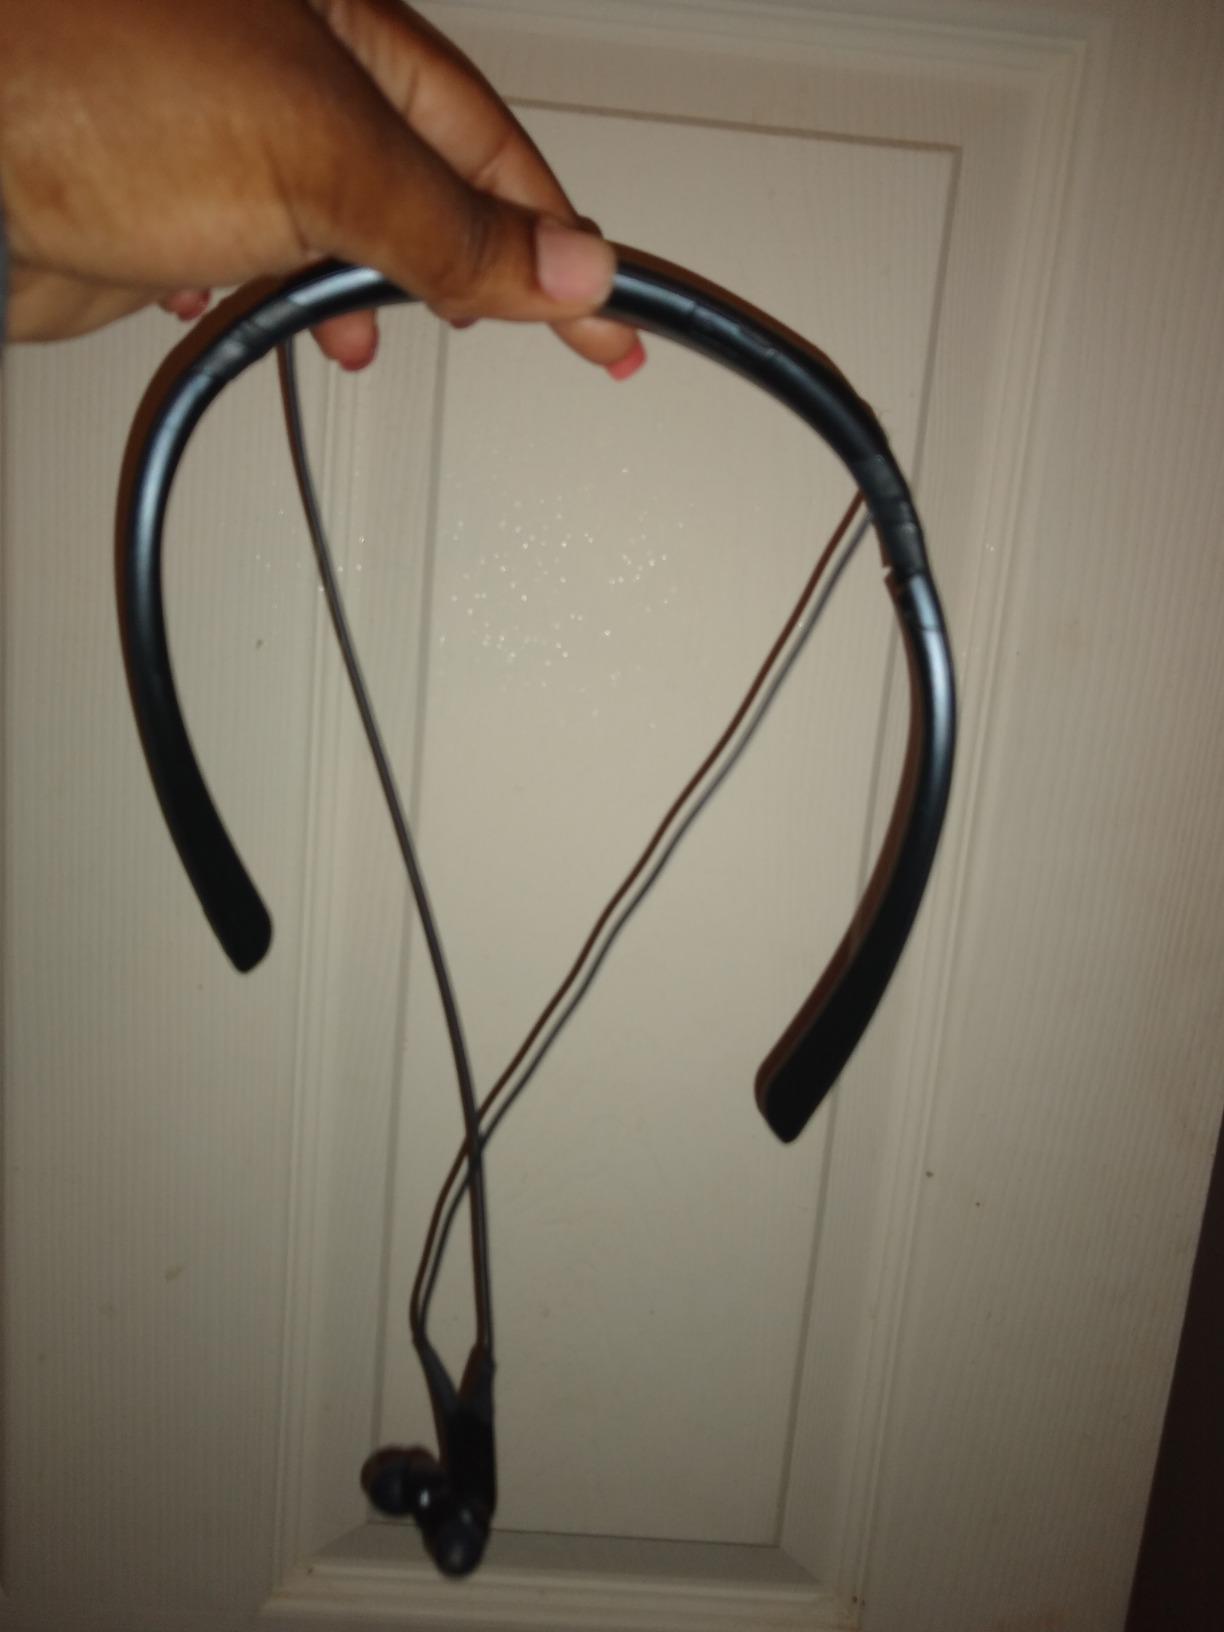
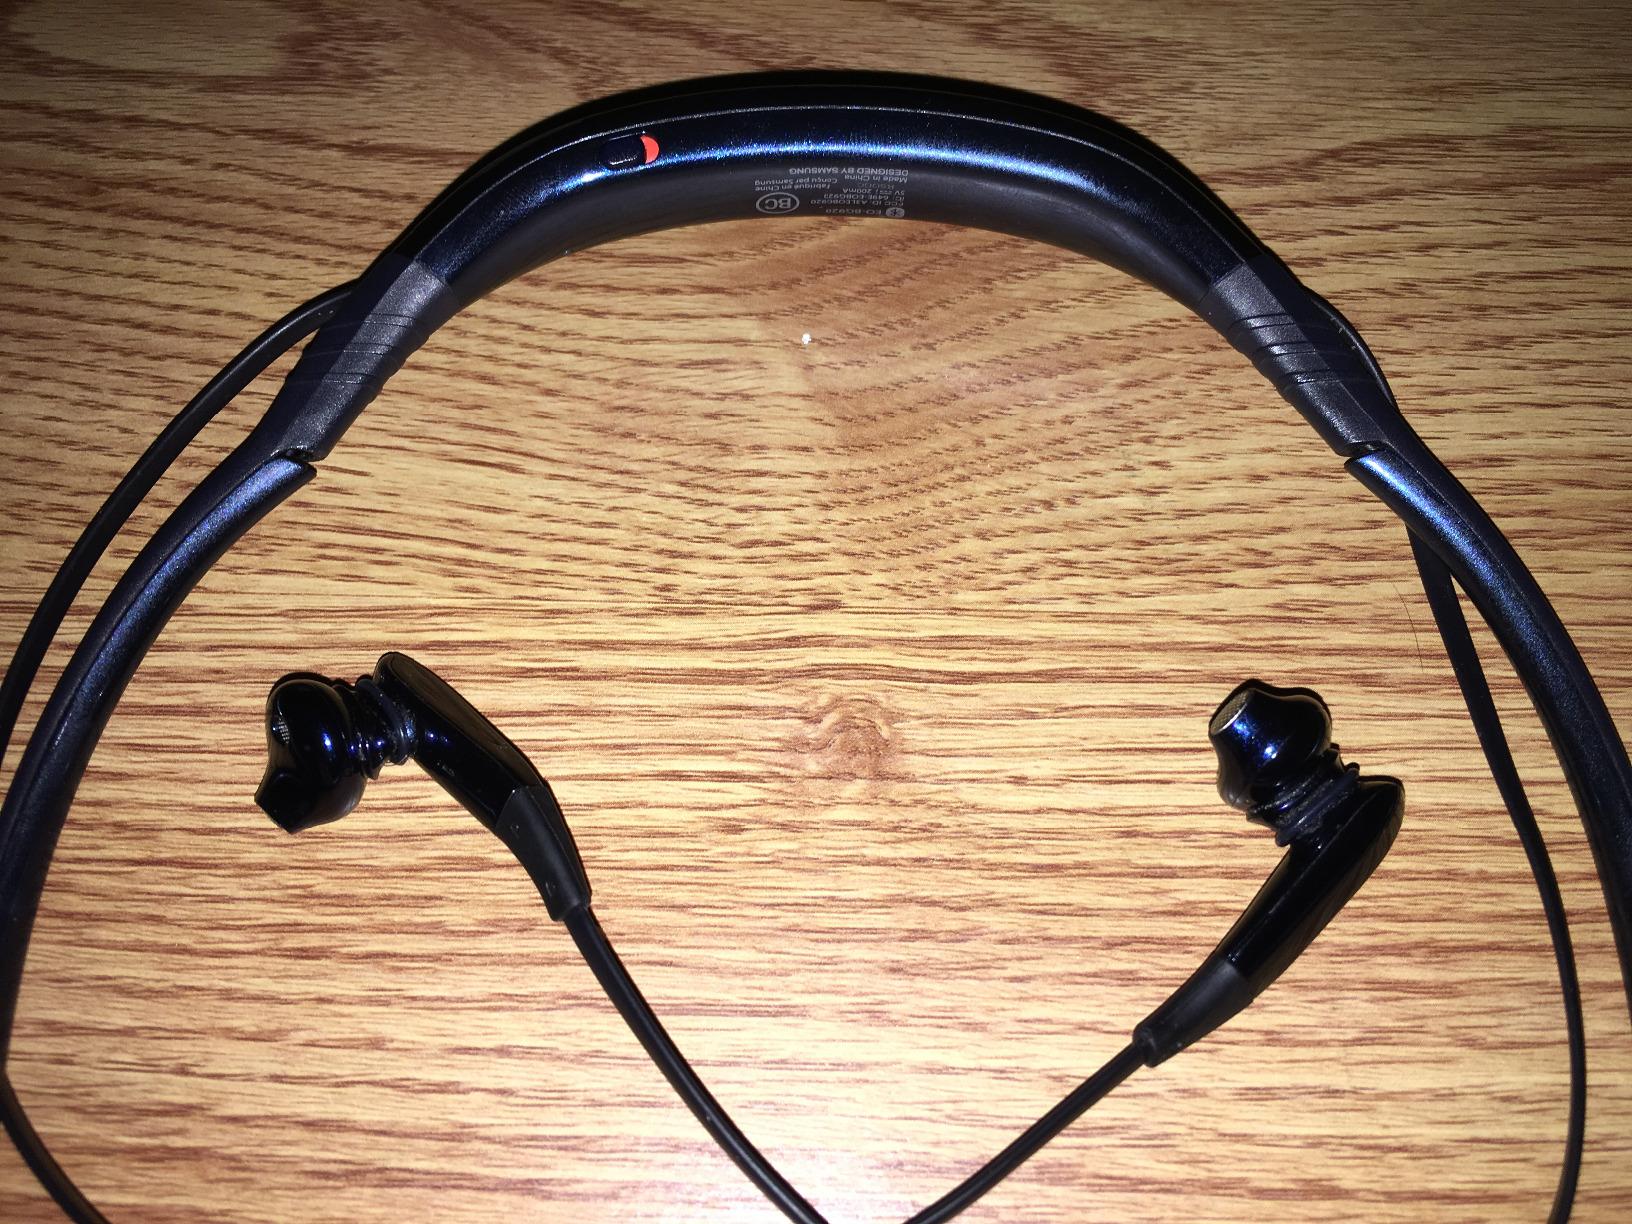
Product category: headphones
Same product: no